2009 Honduran constitutional crisis

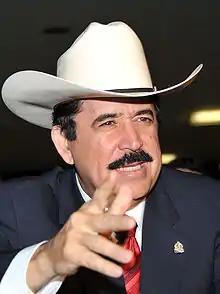
Manuel Zelaya

Manuel Zelaya, a businessman born into a wealthy Honduran family, was elected in 2005 as the candidate of the country's historically powerful Liberal Party. Zelaya's economic and social policies earned him praise from labour unions and civil society groups, but alienated him from parts of his own party. which were particularly upset by Zelaya's forging a regional alliance with the Bolivarian Alternative for the Americas (ALBA), established by Venezuelan President Hugo Chávez and other leaders in Latin America as a counter to the trade and security policies sponsored by the United States. Zelaya also planned to convert the Soto Cano Air Base ("Palmerola"), where one of the three United States Southern Command Task Forces is located, into a civilian airport (it was already in use for many civilian flights because of safety concerns about Toncontín International Airport), partly using financing from ALBA and Petrocaribe. "The New York Times" reported that much of Zelaya's support was derived from labour unions and the nation's poor, while the middle and upper class feared Zelaya was seeking to establish Hugo Chávez's type of socialist populism with a powerful leader in the country.